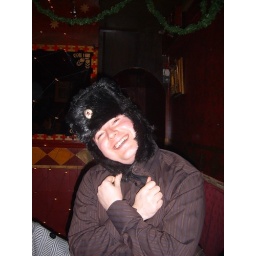
gay bear in hat